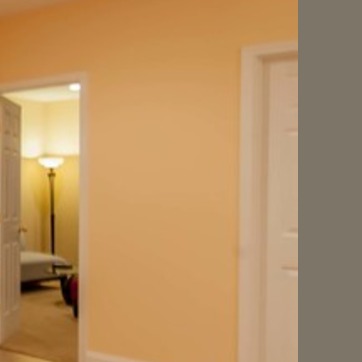
Material: painted